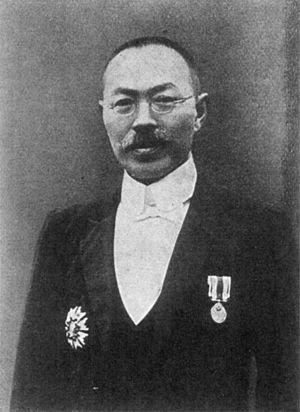
Kurakichi Shiratori, né le 1ᵉʳ mars 1865 à Mobara au Japon, mort le 30 mars 1942 est un historien et sinologue japonais. Il a également étudié les proto-mongols. Il est docteur en littérature, professeur à l'université impériale de Tokyo et directeur général du Tōyō Bunko de Tokyo.